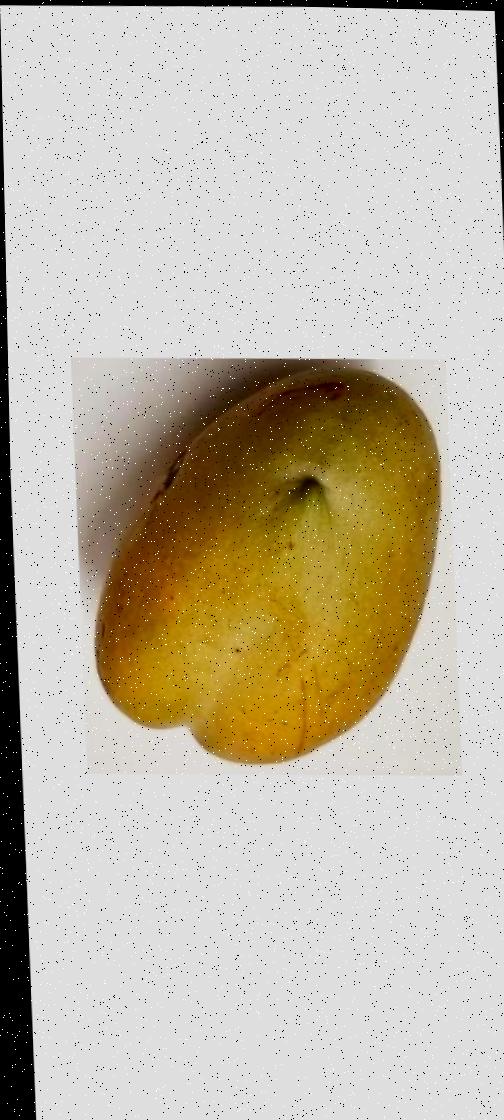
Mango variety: Bari-11